Lewis H. Moore

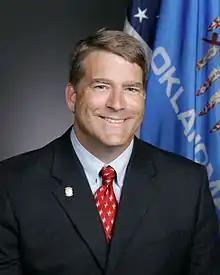

Lewis H. Moore (born December 22, 1958) is an American politician in the U.S. state of Oklahoma. Moore served in the Oklahoma House of Representatives from 2009 to 2020.